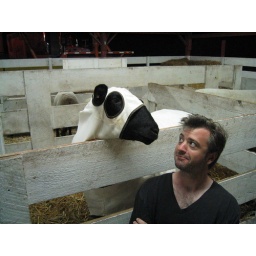
sheep in ____ clothing